2020 GEICO 500

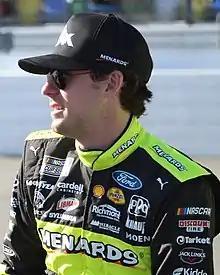
Ryan Blaney won the race.

Fox Sports covered their 20th race at the Talladega Superspeedway. Mike Joy and six-time Talladega winner – and all-time restrictor plate race wins record holder – Jeff Gordon covered the race from the Fox Sports studio in Charlotte. Jamie Little and Vince Welch handled the pit road duties. Larry McReynolds provided insight from the Fox Sports studio in Charlotte.